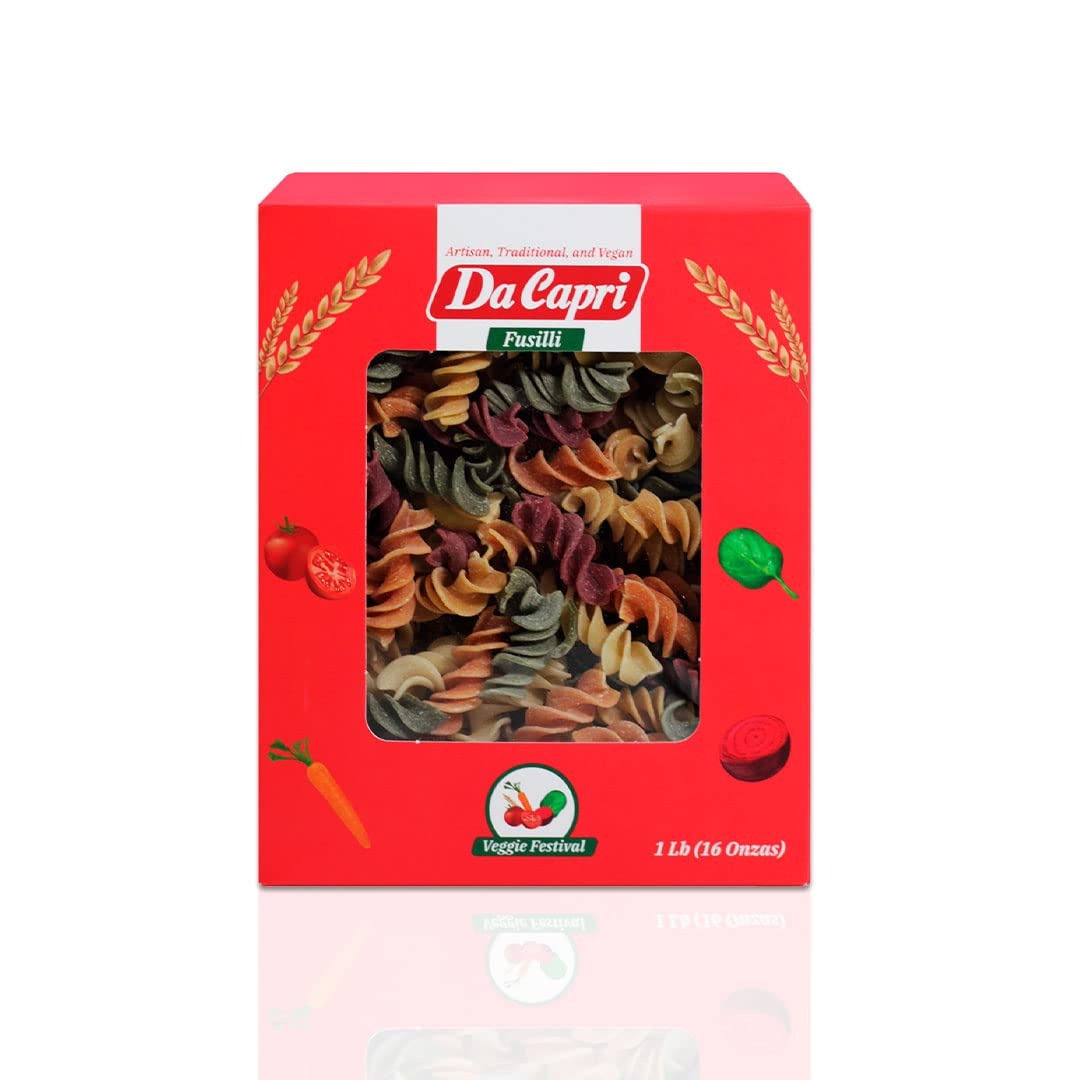
Item Name: Da Capri Veggie Festival Fusilli (Pack Of 2) | Artisanal Homemade Pasta | 16 Oz Vegan & Healthy | 100% Natural & Plant-Based | Easy to make & Fast Cooking
Bullet Point: number of items: 1
Product Description: DaCapri Pasta is a product of Artisan Manufacturing and does not contain Eggs. This is an Innovative Pasta with its presentation is Tomato, Carrot, Spinach, Red Beet, it comes in Fettuccine and Fusilli nests. For the elaboration of our products we use first quality raw materials. It is a product made with a lot of love and dedication, since the pasta dries slowly with a process of authentic and traditional Italian cuisine, made with a bronze die.
Value: 16.0
Unit: Ounce

Price: 13